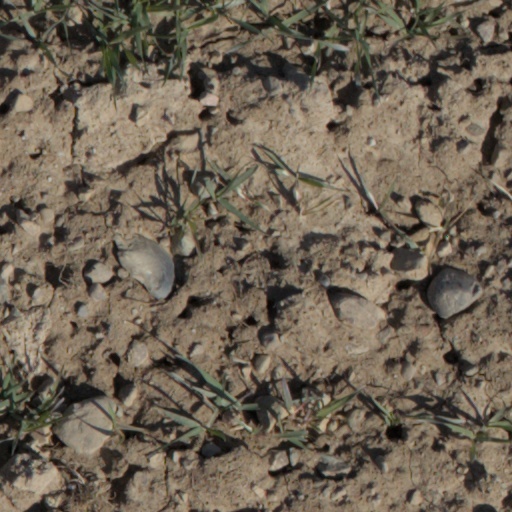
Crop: wheat